Good Newwz

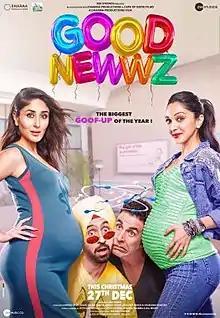
Theatrical release poster

Good Newwz is a 2019 Indian comedy film directed by Raj Mehta in his directotal debut and produced by Dharma Productions and Cape of Good Films. It stars Akshay Kumar, Kareena Kapoor Khan, Diljit Dosanjh and Kiara Advani and revolves around two couples' tryst with in vitro fertilization.